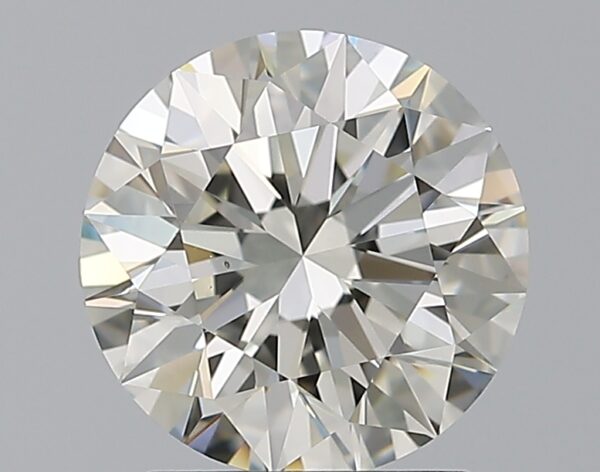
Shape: round
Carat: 2.01
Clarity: VS1
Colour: J
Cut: EX
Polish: EX
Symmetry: EX
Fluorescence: F
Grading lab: GIA
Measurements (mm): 8.03 x 8.08 x 5.03